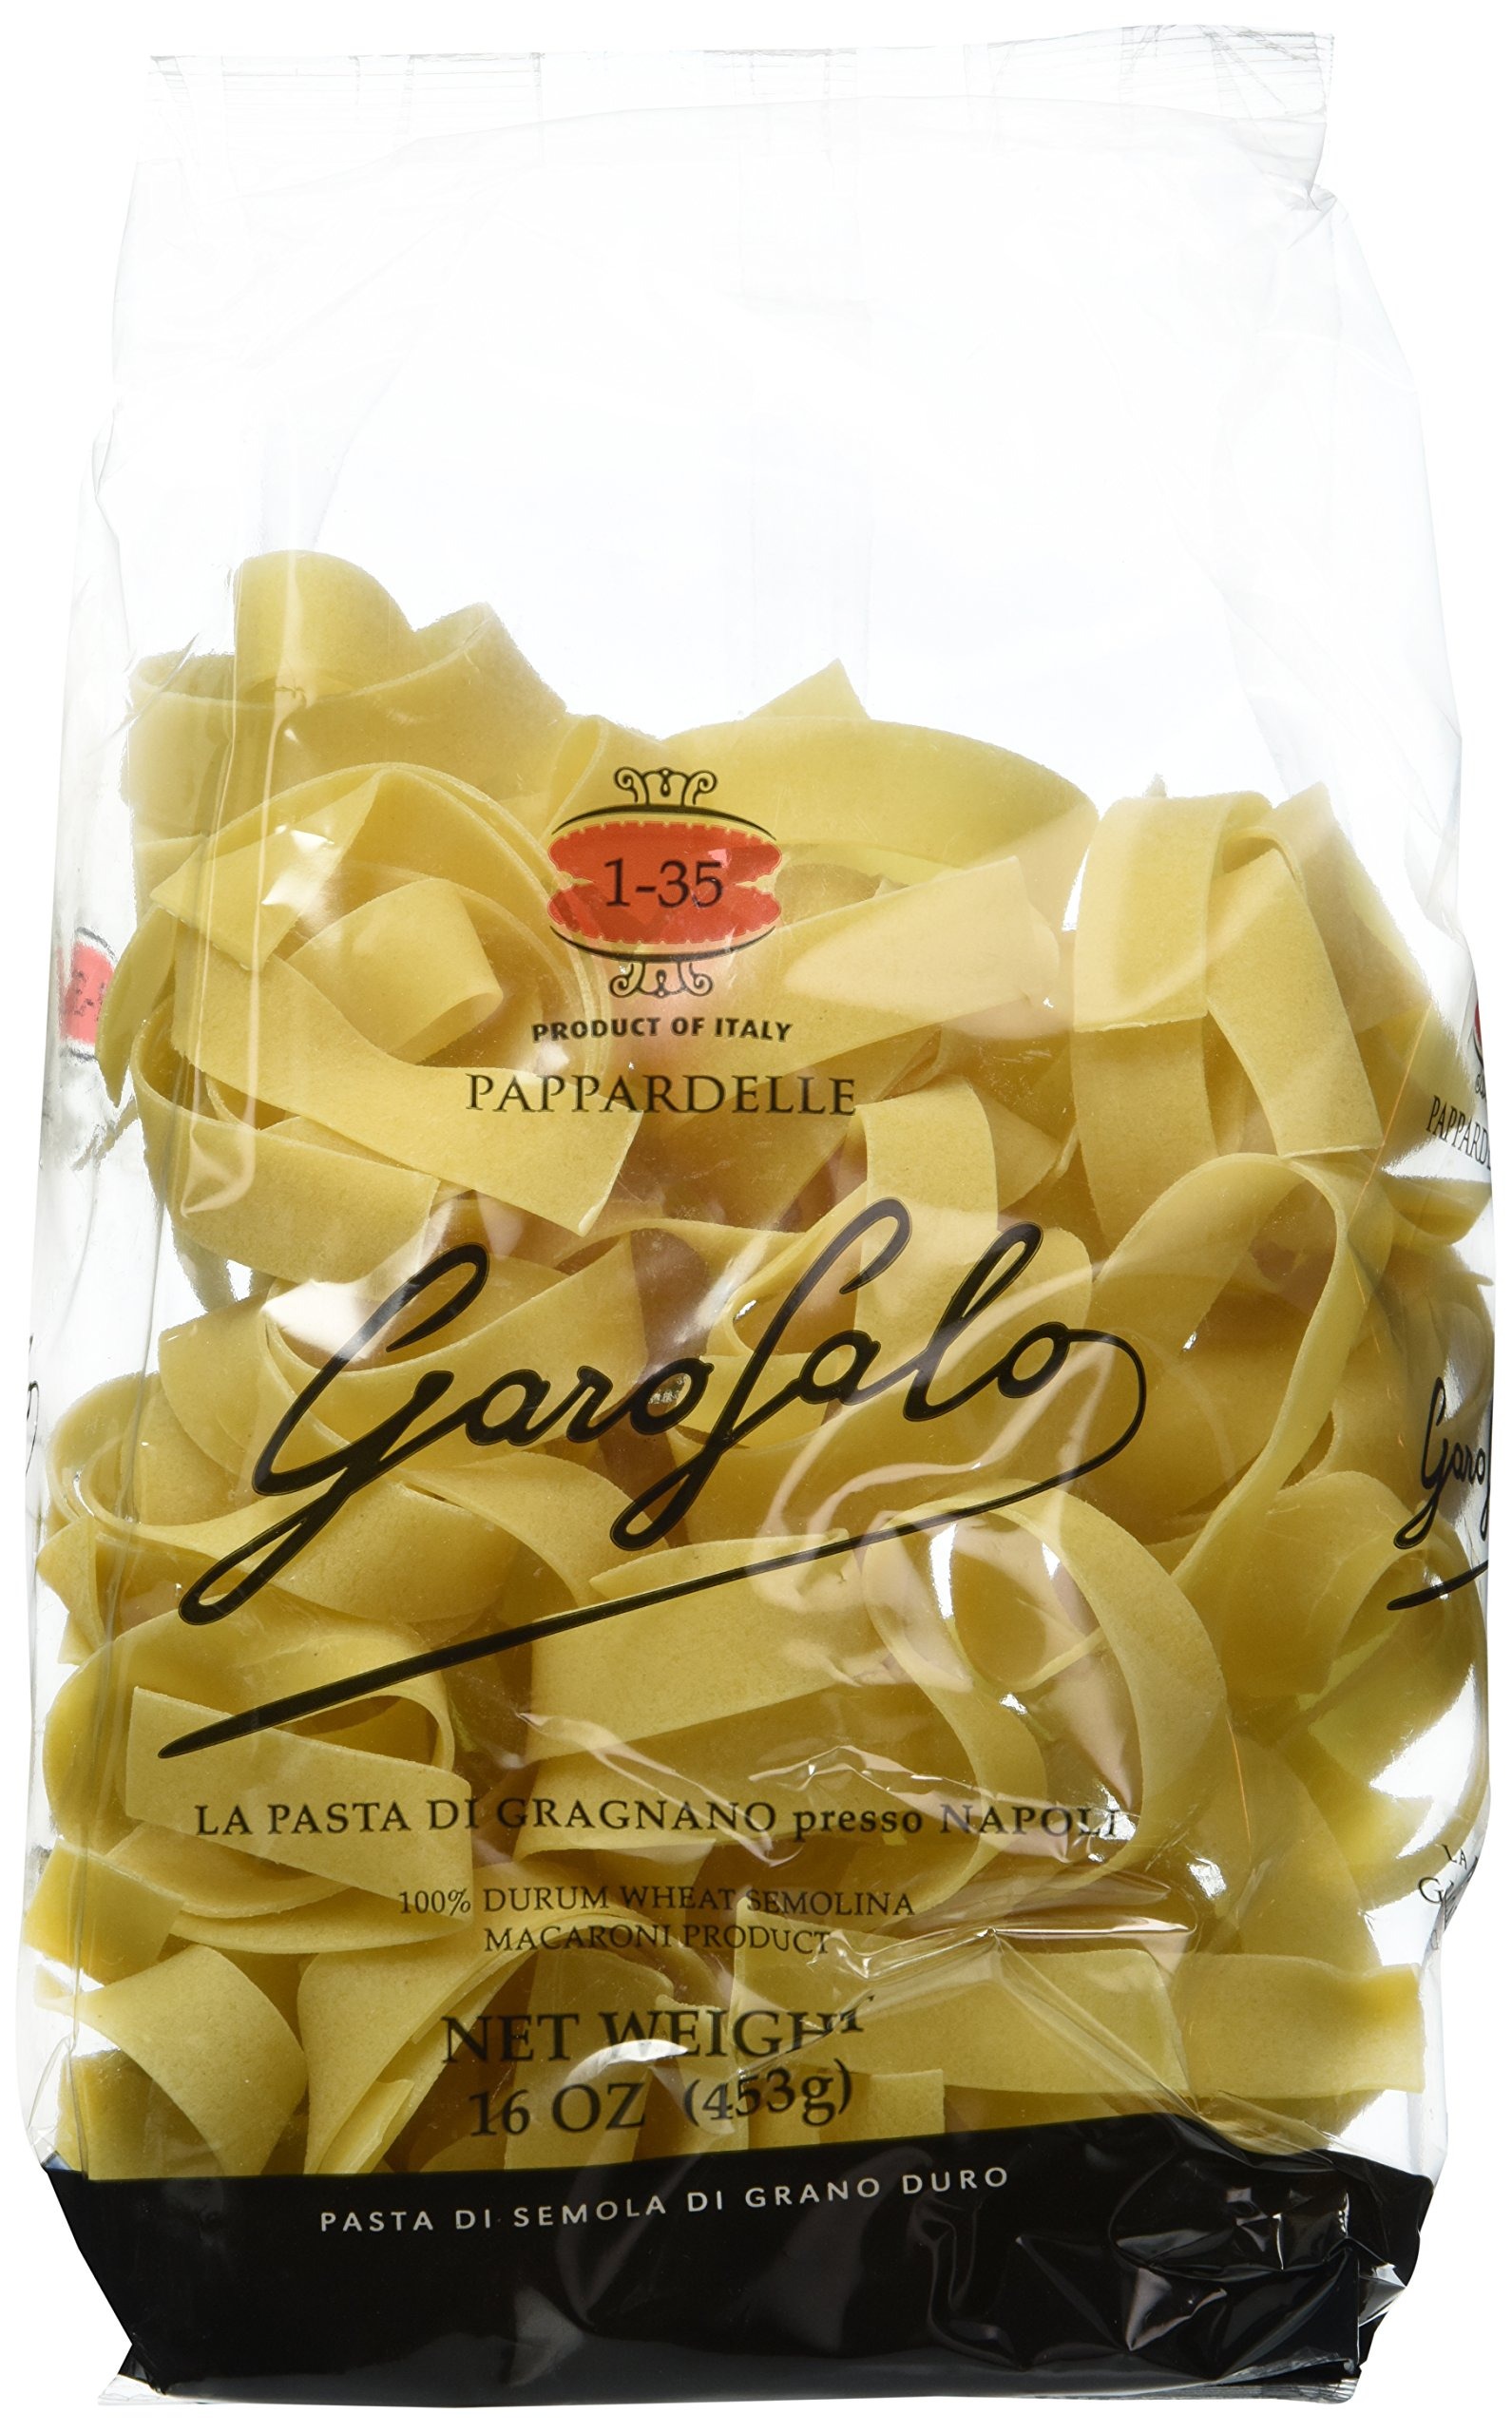
Item Name: Garofalo Papardelle Nido Pasta, 16-Ounce (Pack of 4)
Bullet Point 1: Pack of four, 16-ounce packs (total of 64 ounces)
Bullet Point 2: Speciality cut pasta
Bullet Point 3: Product of Italy
Value: 64.0
Unit: ounce

Price: 13.38